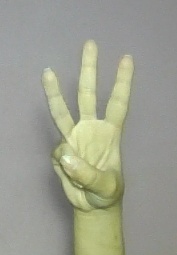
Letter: thaa